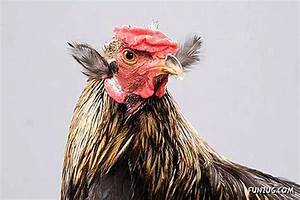
Label: chicken